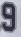
Number: 9